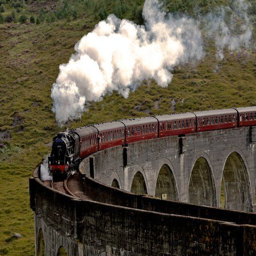
in which station do you stand between platform and 10 to catch the train to organization in fiction ?